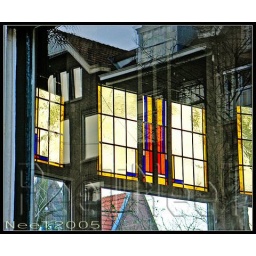
glass in lead mirror window